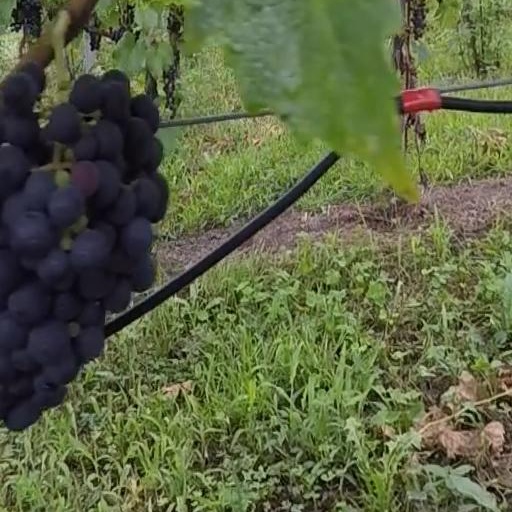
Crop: grape